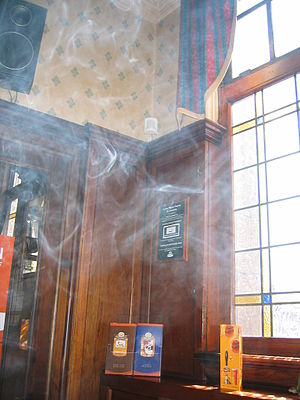
Passiv rygning
Røg i en pub i Irland, før indførelsen af forbuddet mod rygning på offentlige steder den 29. marts 2004.
Med udtrykket passiv rygning betegner man den påvirkning af tobaksrøg, som ikke-rygende udsættes for, når de sig i eller i omegnen af rum, hvor der ryges. Det er vanskeligt at foretage præcise målinger, der dokumenterer påvirkningen i forhold til afstanden mellem ryger og ikke-ryger, men det er påvist, at røgpartikler stadig befinder sig i et rum adskillige timer efter, at der er blevet røget i det. Passiv rygning kan altså finde sted, selv om der er en betydelig tidsforskydning mellem rygning og ikke-rygerens ophold i samme lokale Ikke-rygere oplever typisk irritation af øjne og slimhinder i halsen, hoste, hovedpine samt lugtgener. Når man bliver udsat for passiv rygning, kan man også blive ramt af de mere fremadrettede og kroniske sygdomme. Man har således som passiv ryger en forøget risiko for udsættelse af lungekræft, hjerte-karsygdomme samt luftvejssygdomme. De danske sundhedsmyndigheder estimerer, at 300 - 500 danskere dør årligt af passiv rygning.